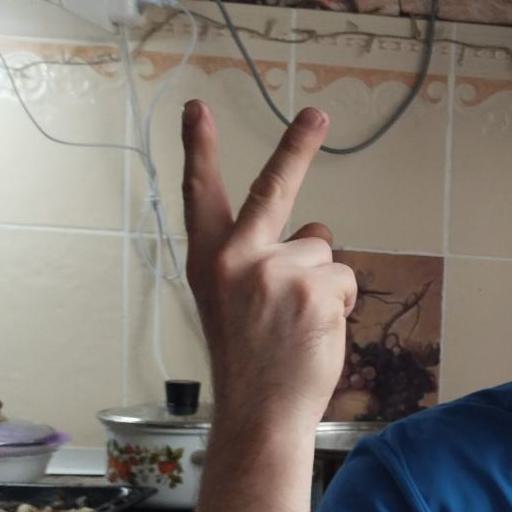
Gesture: peace_inverted